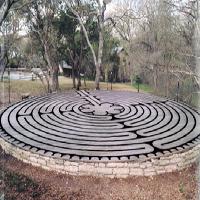
Weather: cloudy or overcast